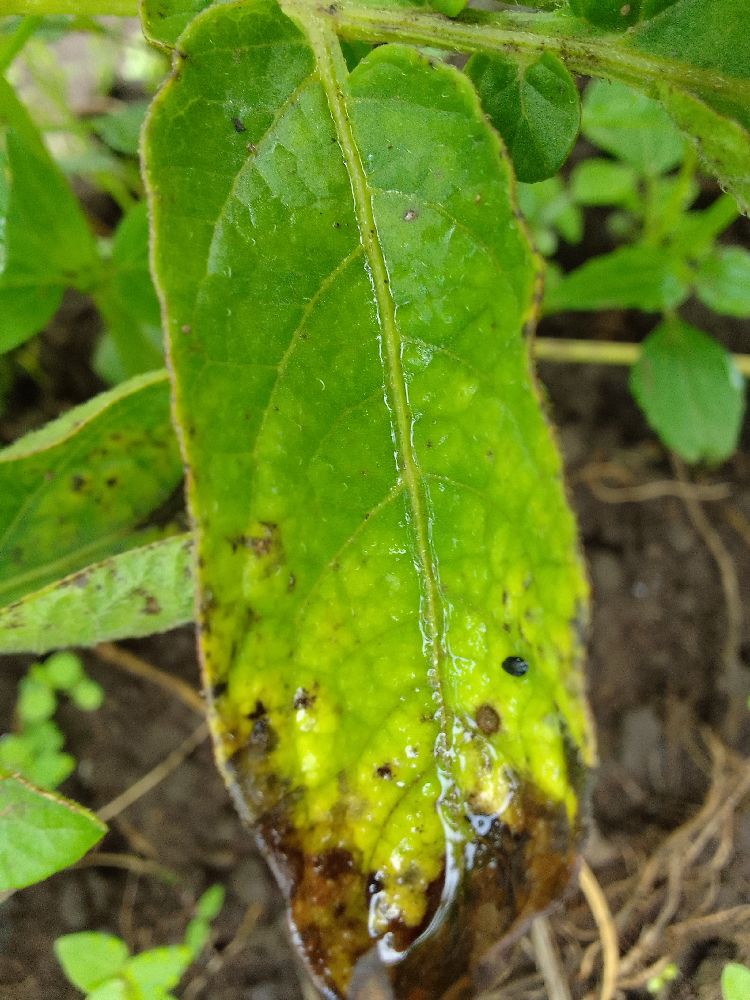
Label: Early blight